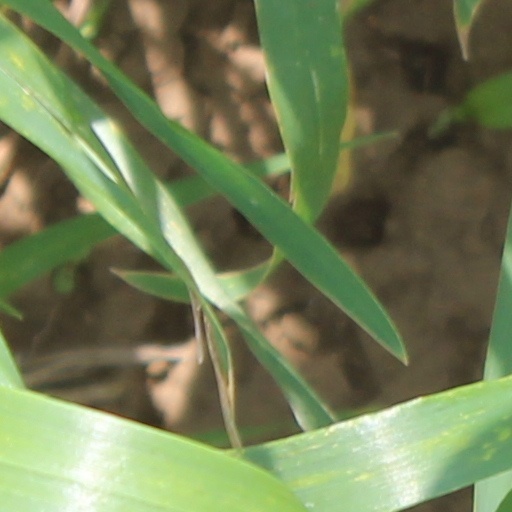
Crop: wheat